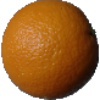
Label: orange